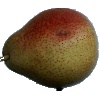
Label: Pear Forelle 1